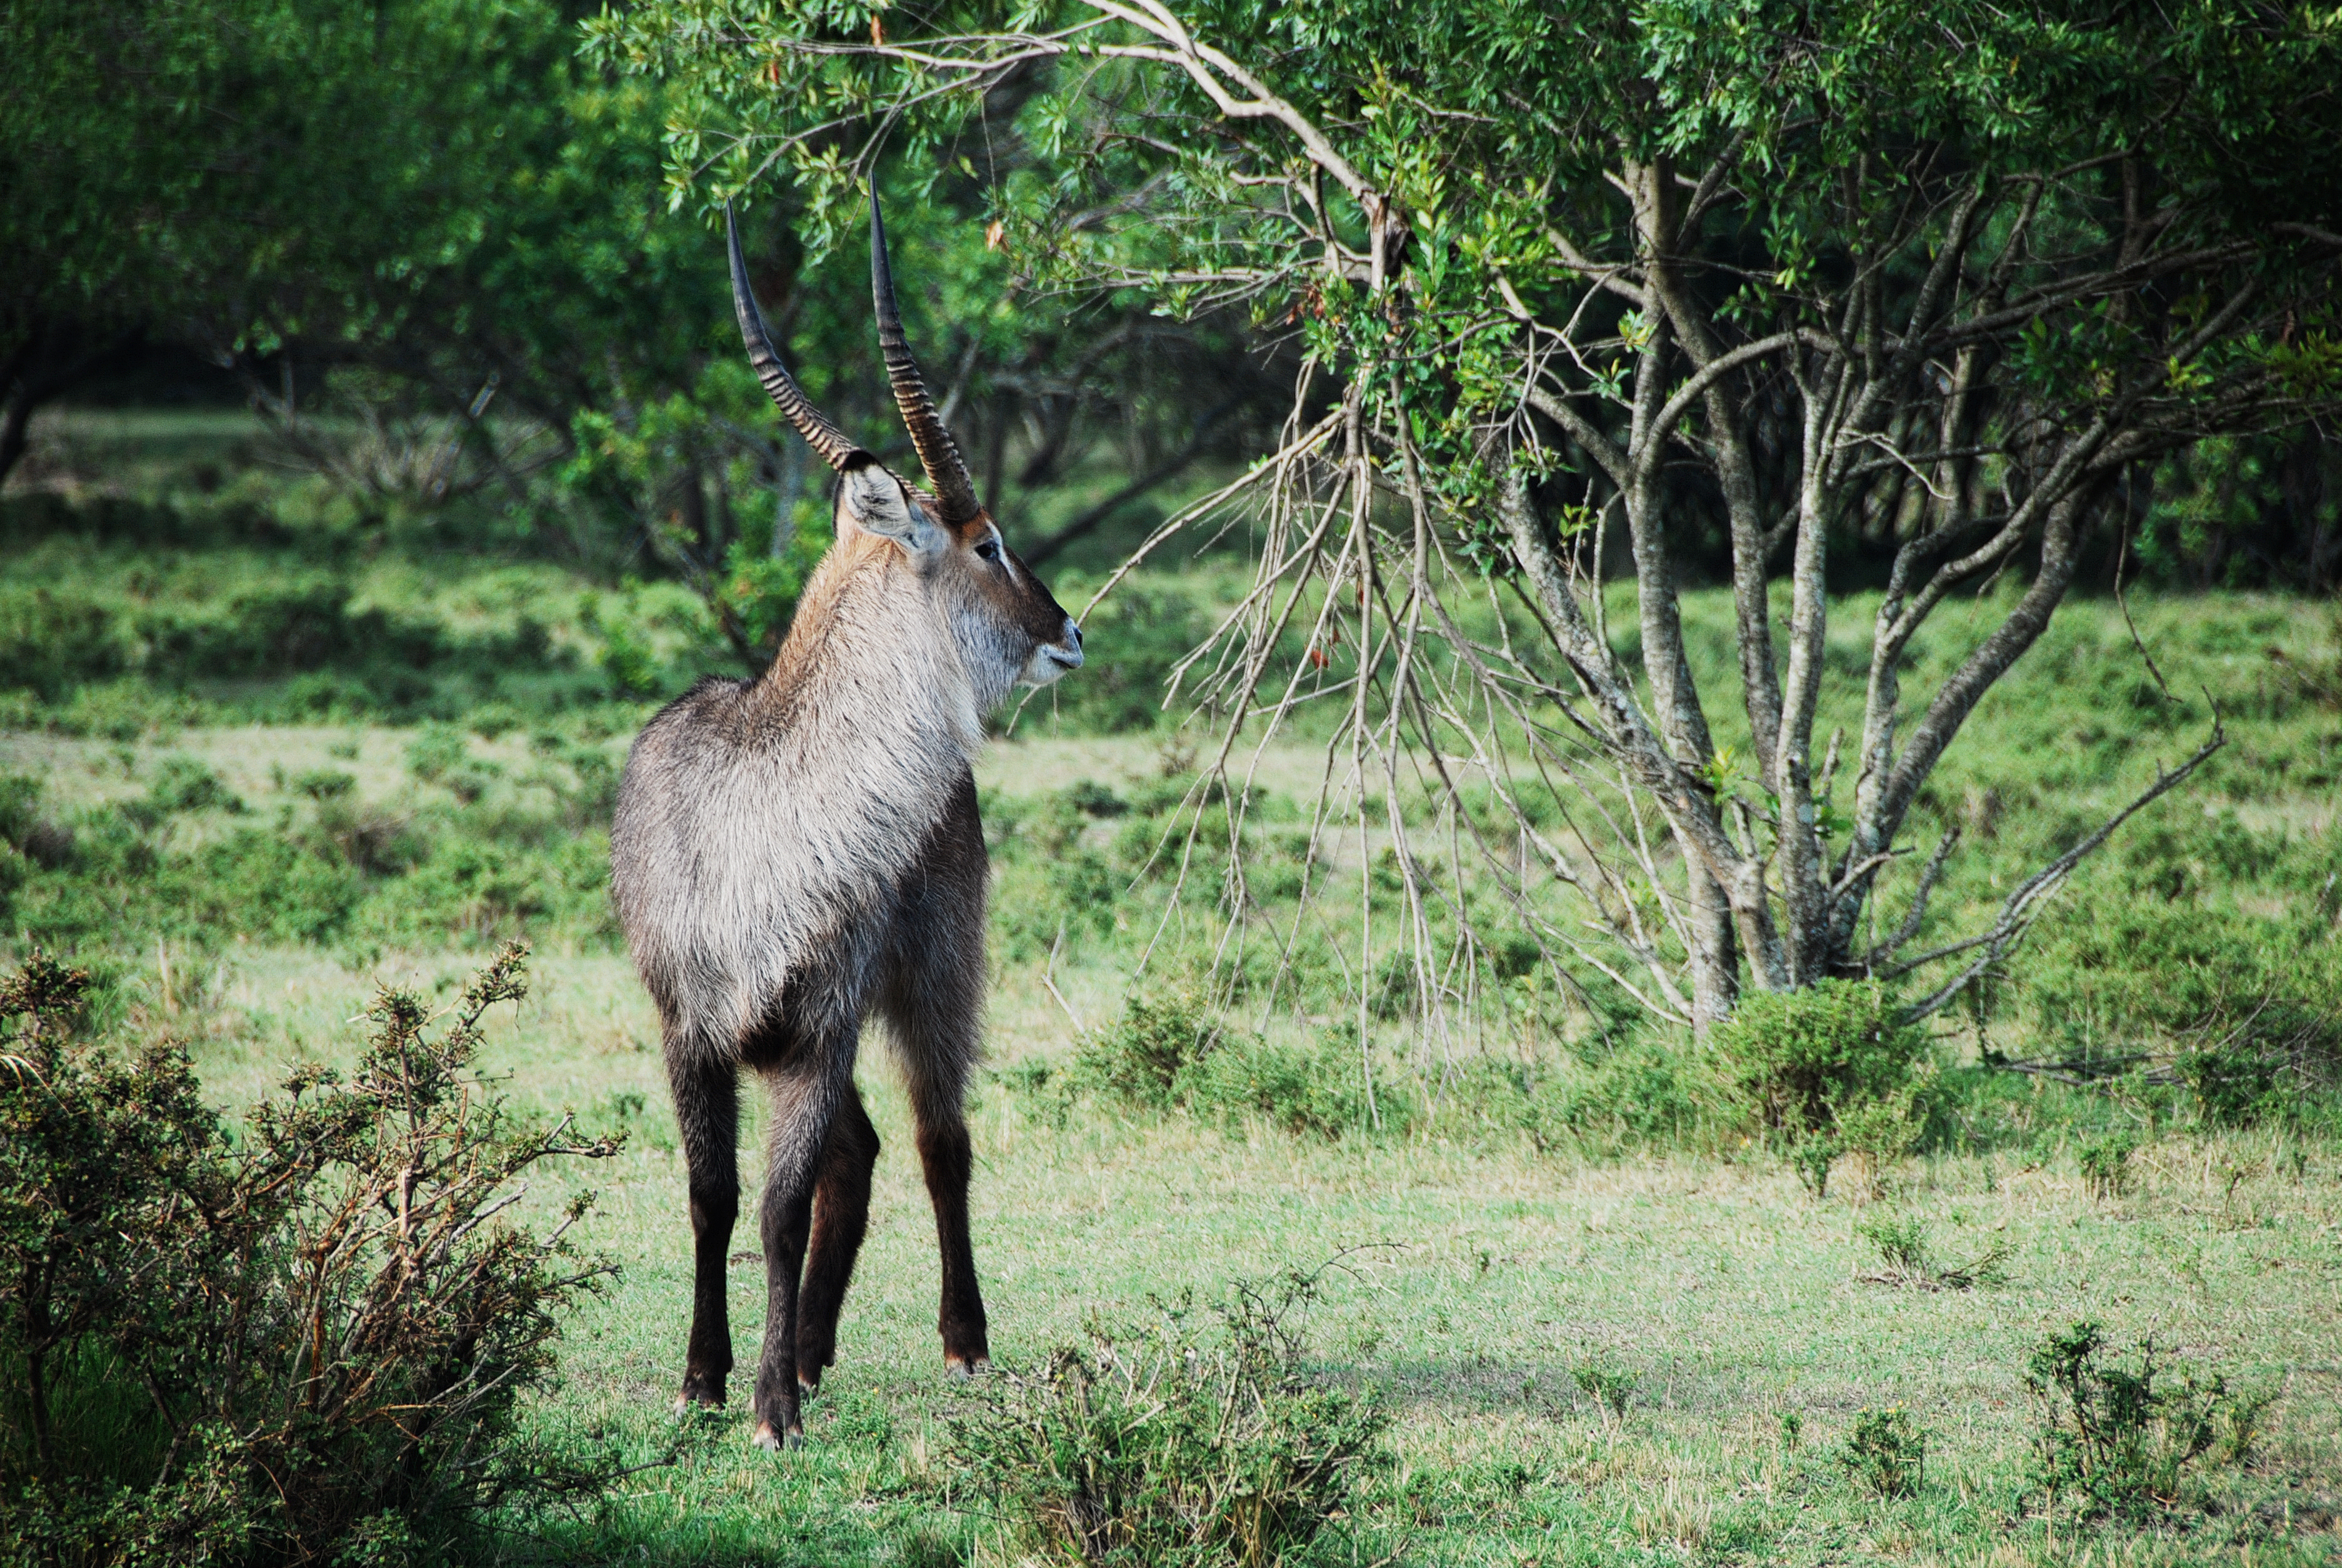
nature, forest, grass, animal, wildlife, wild, environment, deer, horn, fur, africa, mammal, fauna, antelope, wild life, trees, wild animal, outdoors, vertebrate, safari, white tailed deer